III Reconnaissance Command

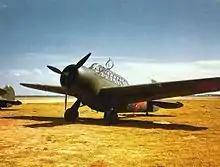
North American O-47B during the 1941 war games

New observation groups were formed, with a cadre drawn from National Guard squadrons that had been mobilized in 1940 and 1941. During the Carolina Maneuvers of 1941, the command was attached to First Army. Unlike the opposing force, the command posts of the air and ground elements were located together, and the commander of the air support command doubled as the air staff officer of the ground force commander. The opposing force command posts were separated by sixty miles, which enabled greater freedom of action and use of airpower more aggressively.